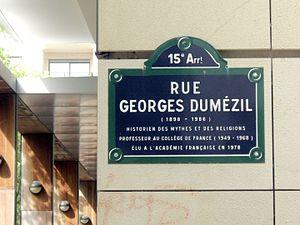
Rue Georges-Dumézil, Paris 15e. «